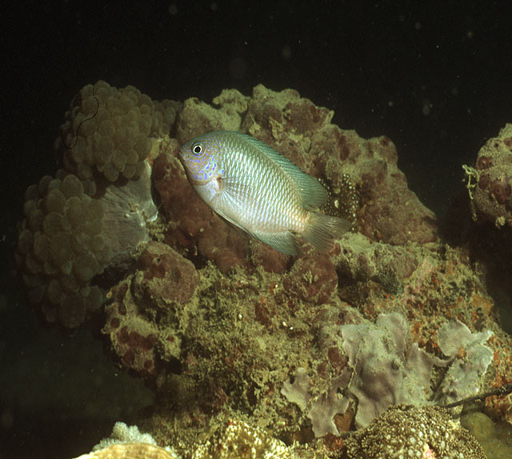
view this fish at depth